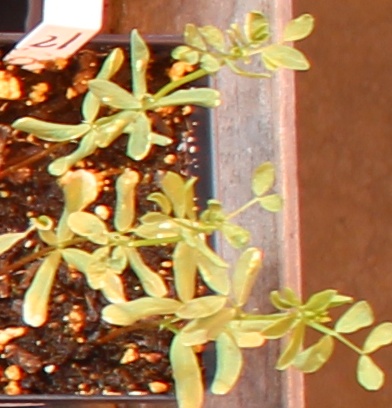
Label: Lentil